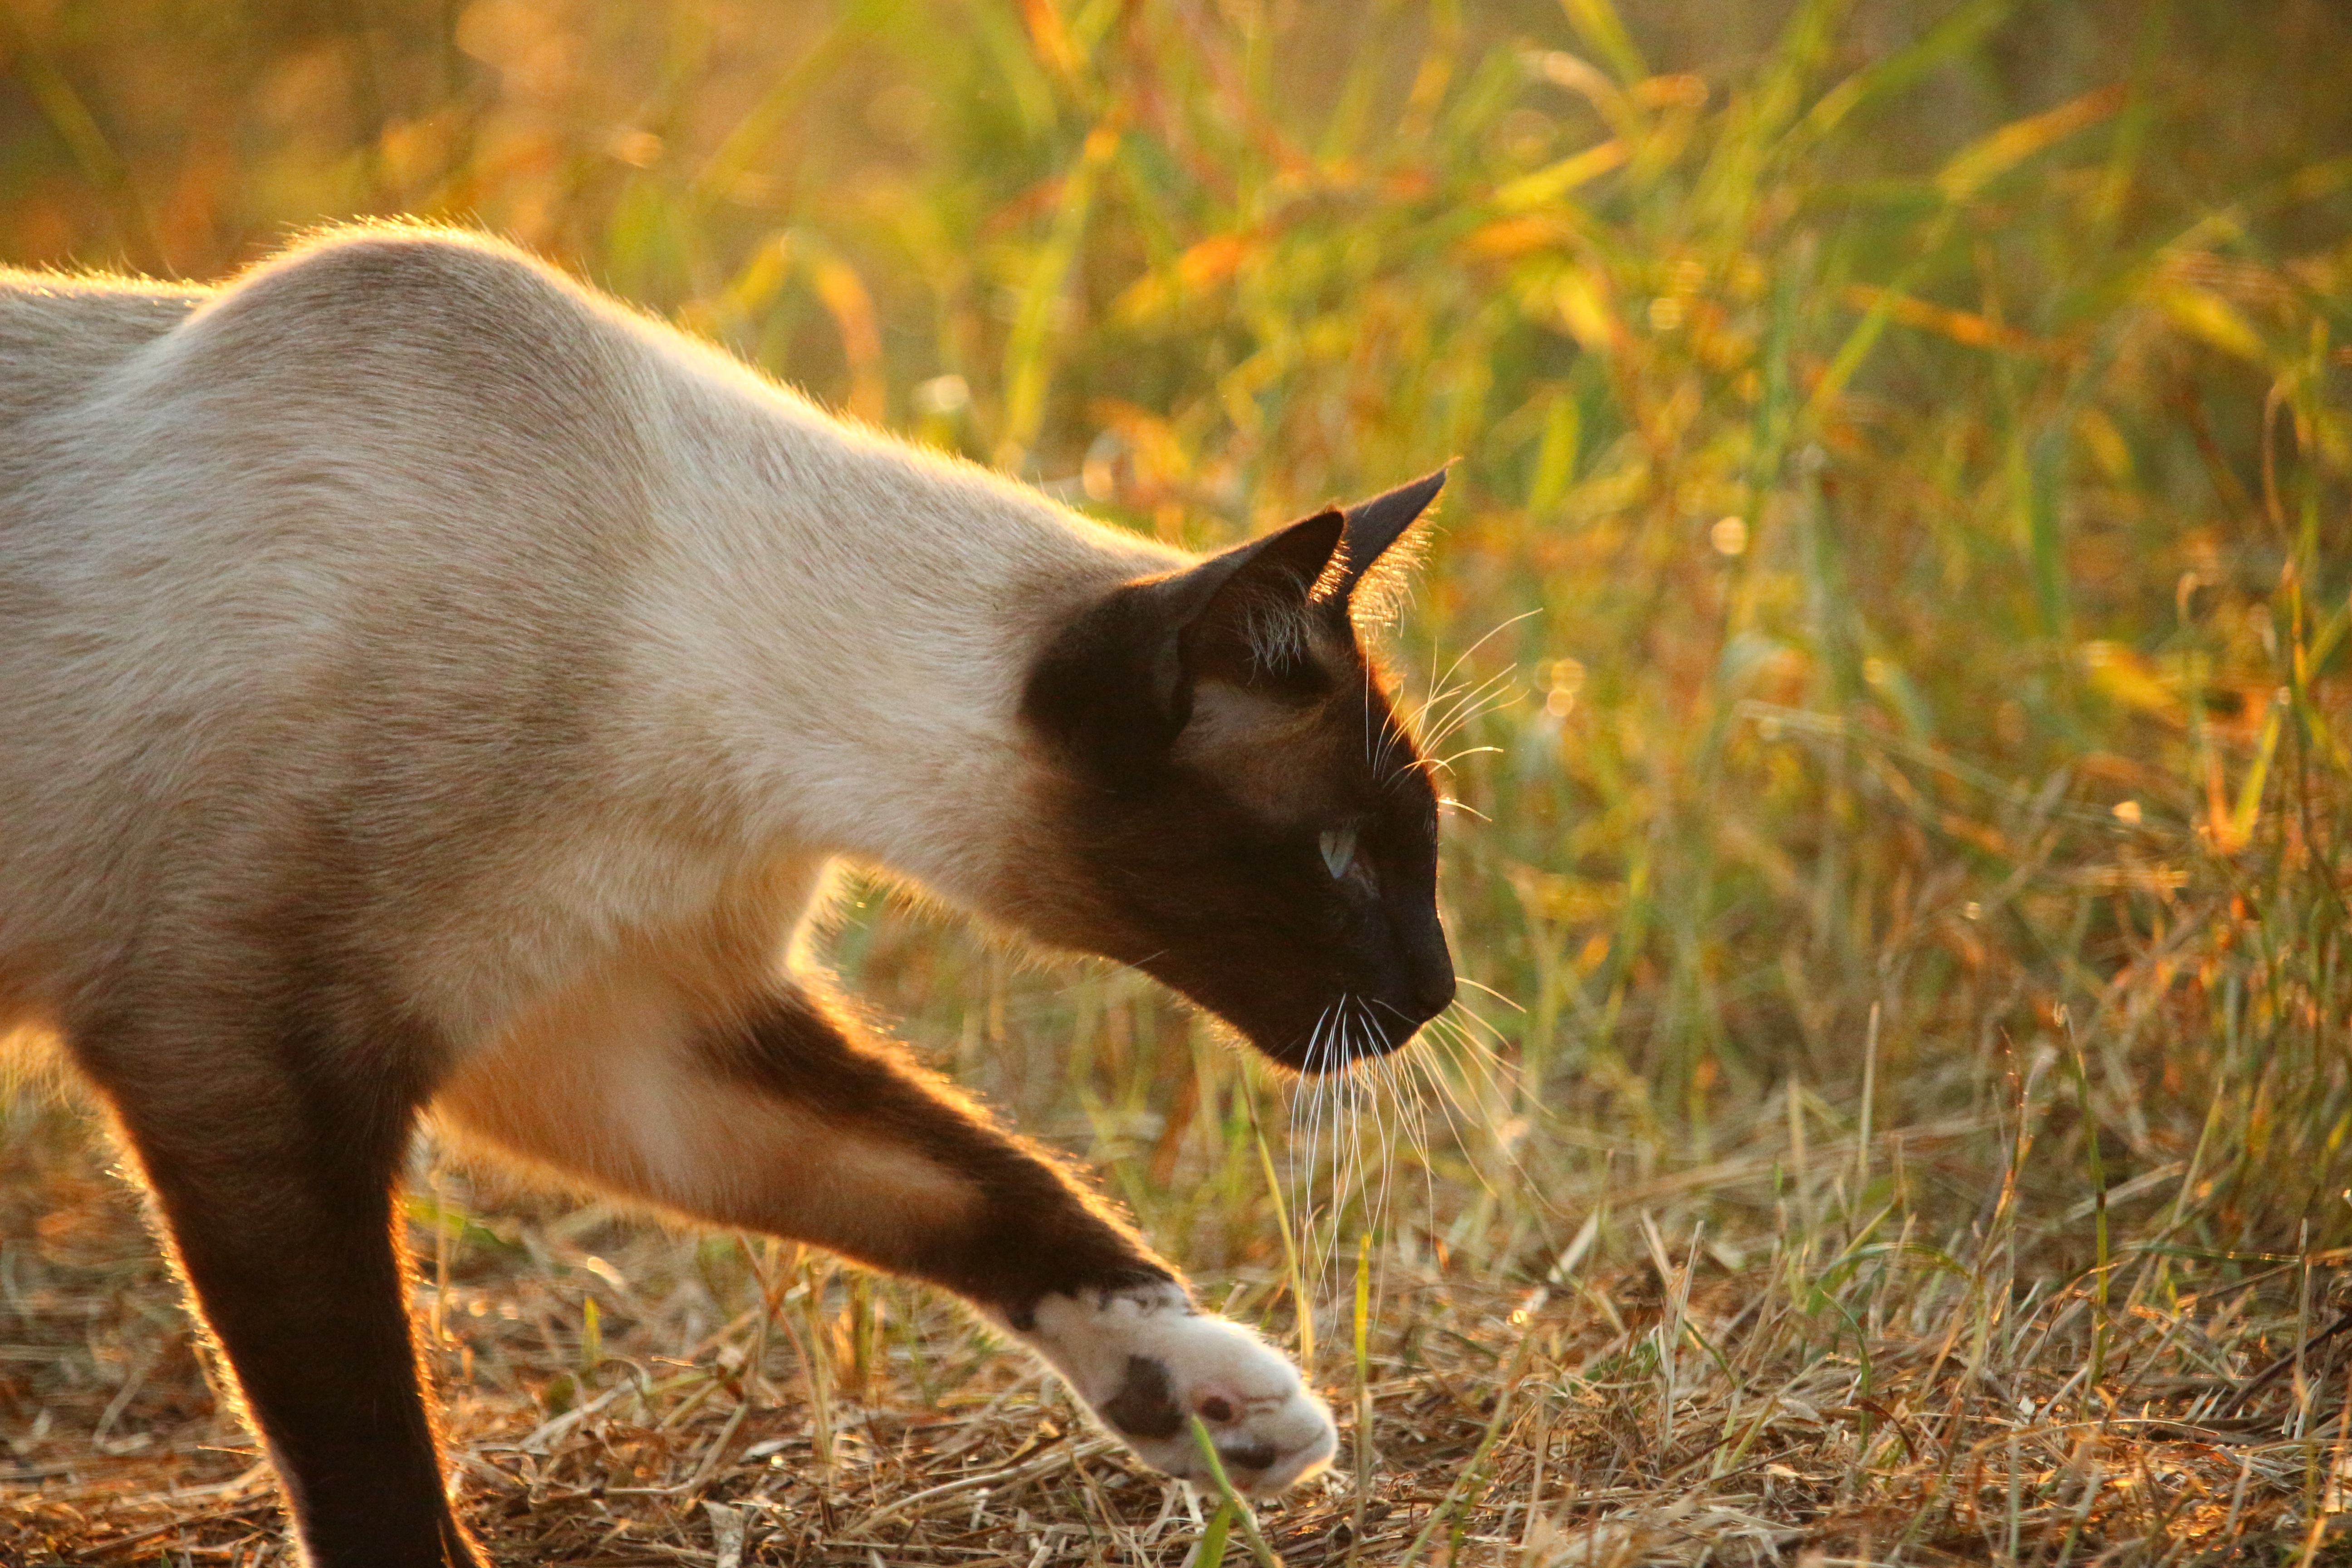
grass, sun, wildlife, kitten, cat, mammal, fauna, siam, whiskers, vertebrate, mieze, siamese, siamese cat, breed cat, evening light, wild cat, small to medium sized cats, cat like mammal